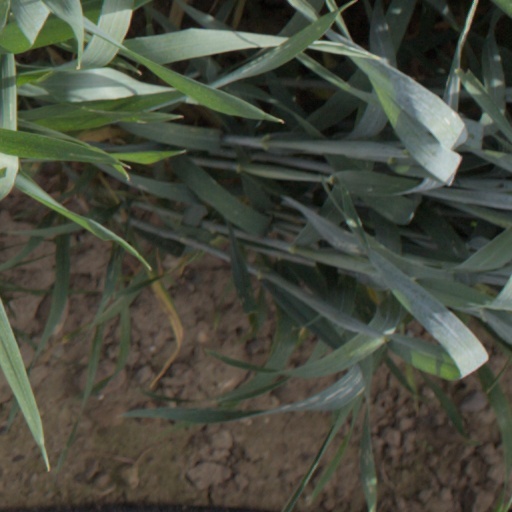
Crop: wheat